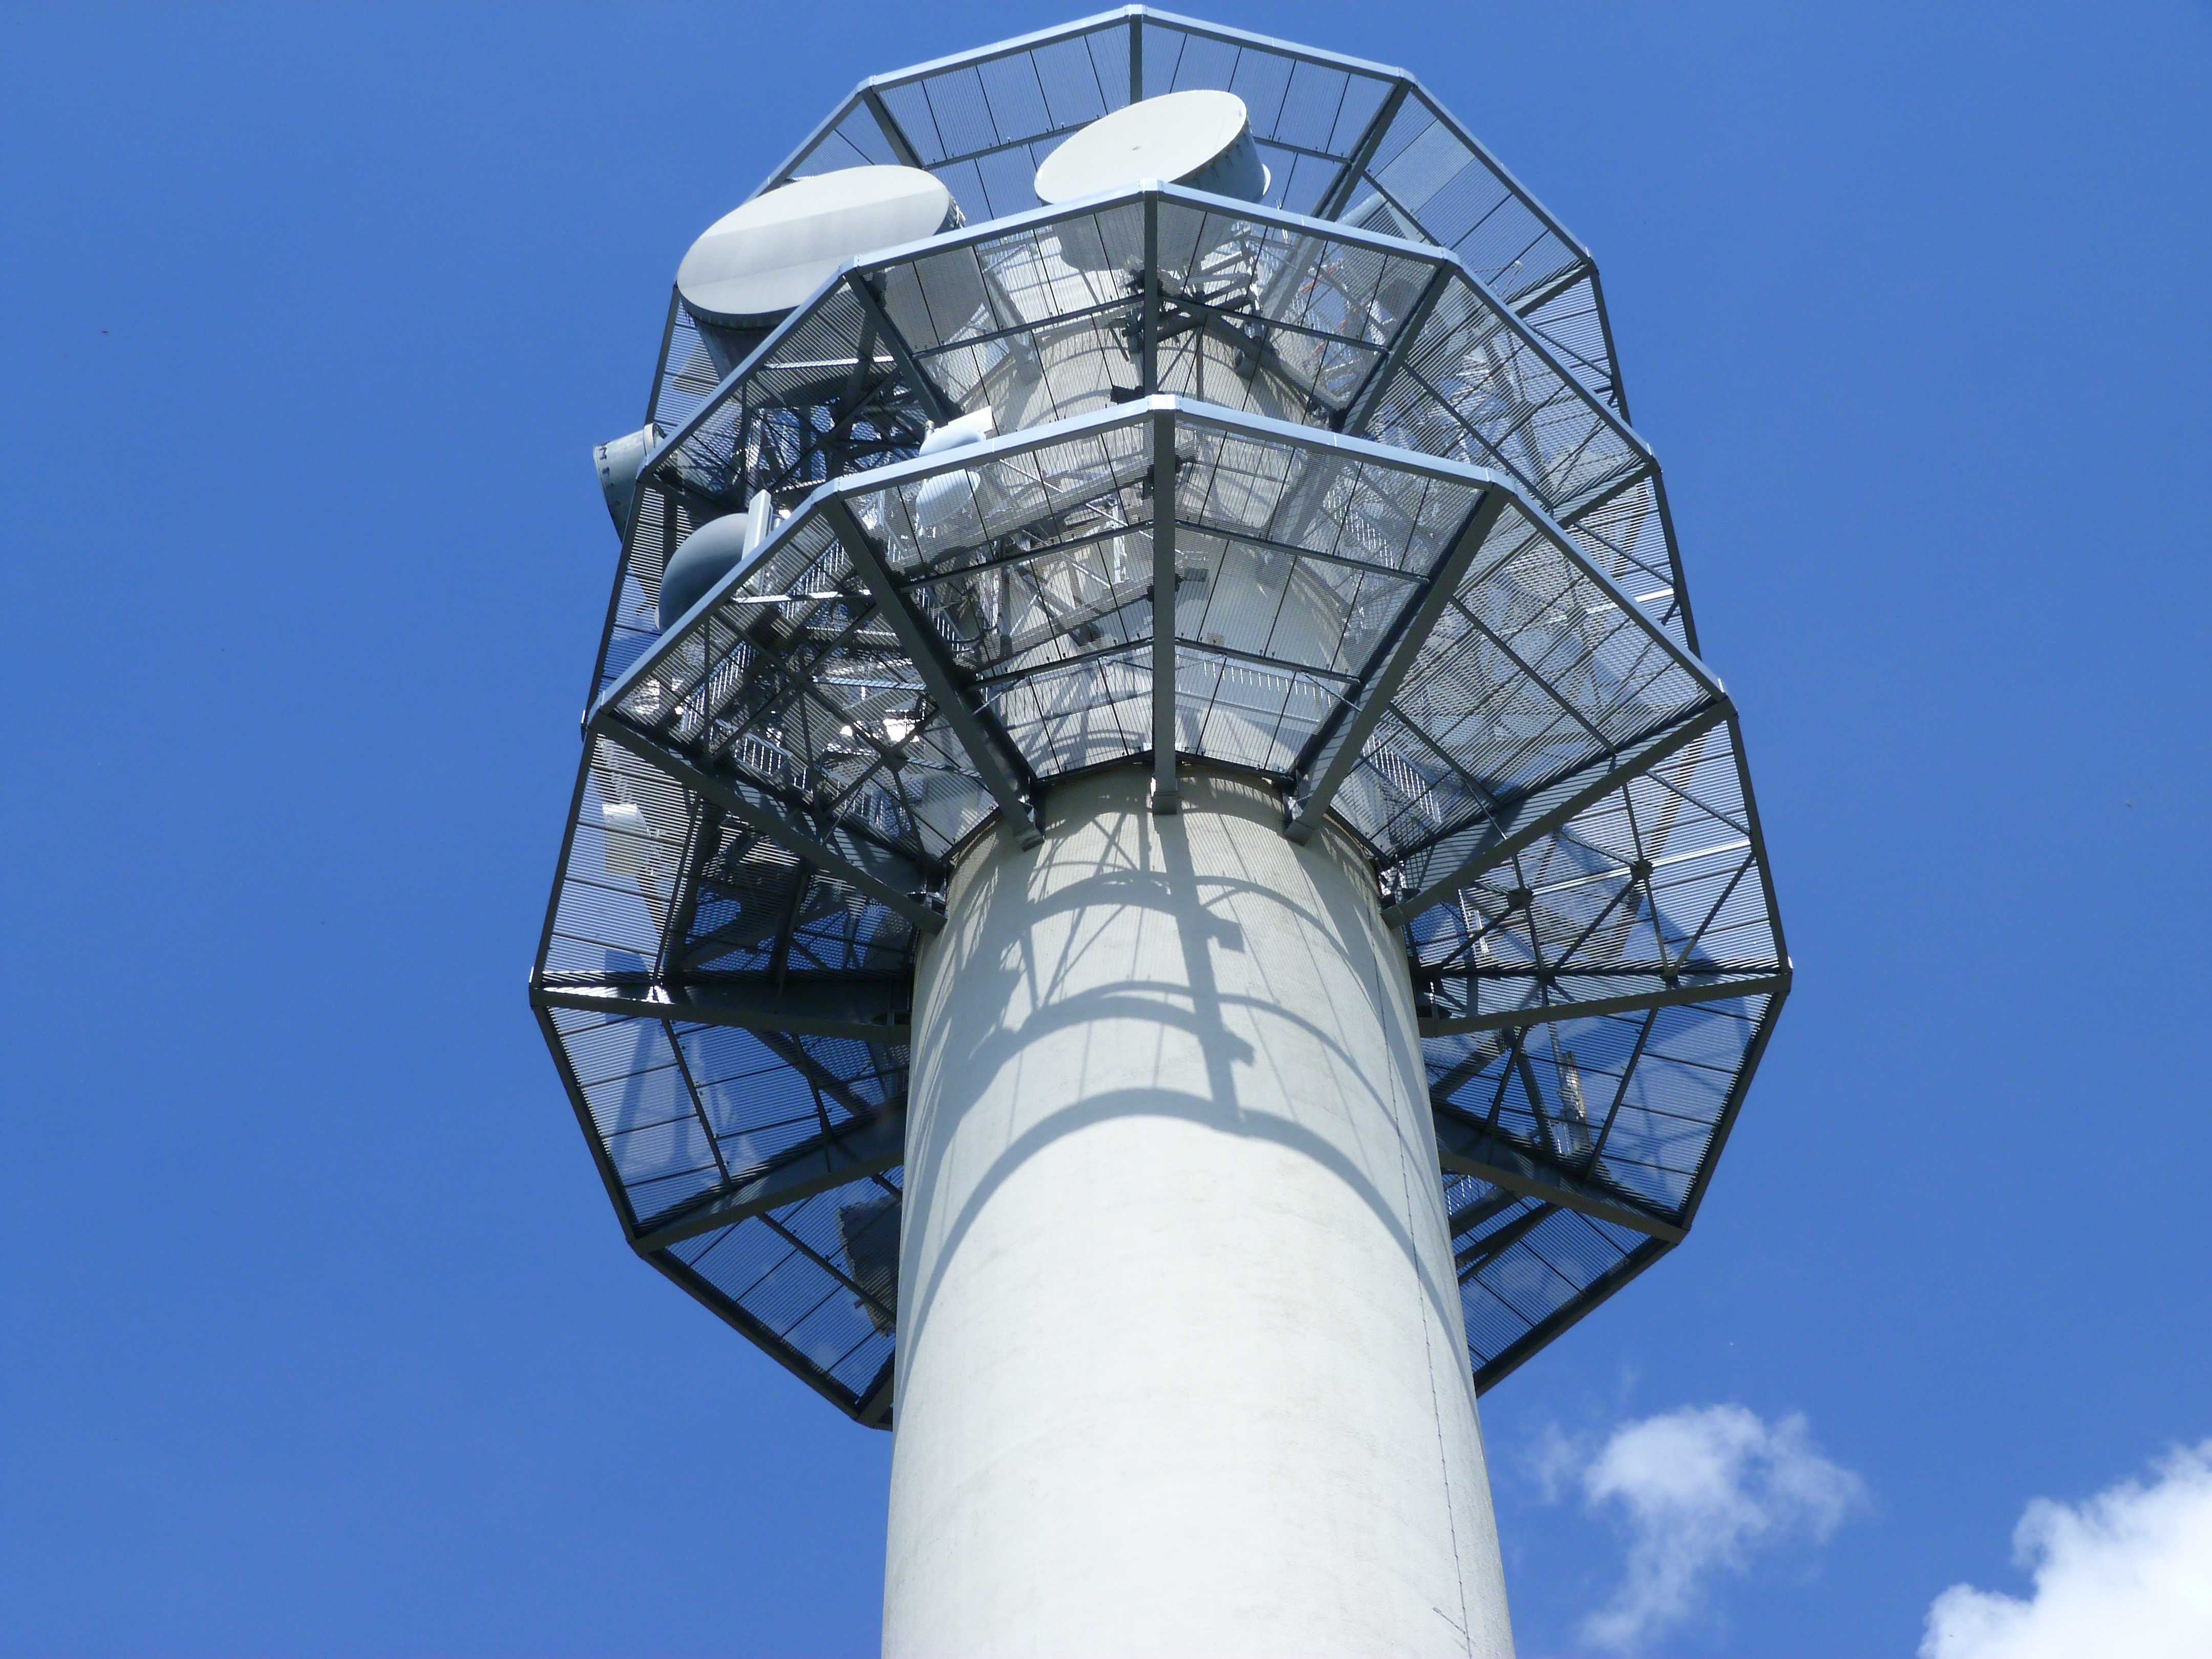
wind, steel, tower, blue, television, concrete, radio, energy, dome, parable, superstructure, relay, perched, technical, antennas, radio telescope, telecommunications engineering, retransmission building